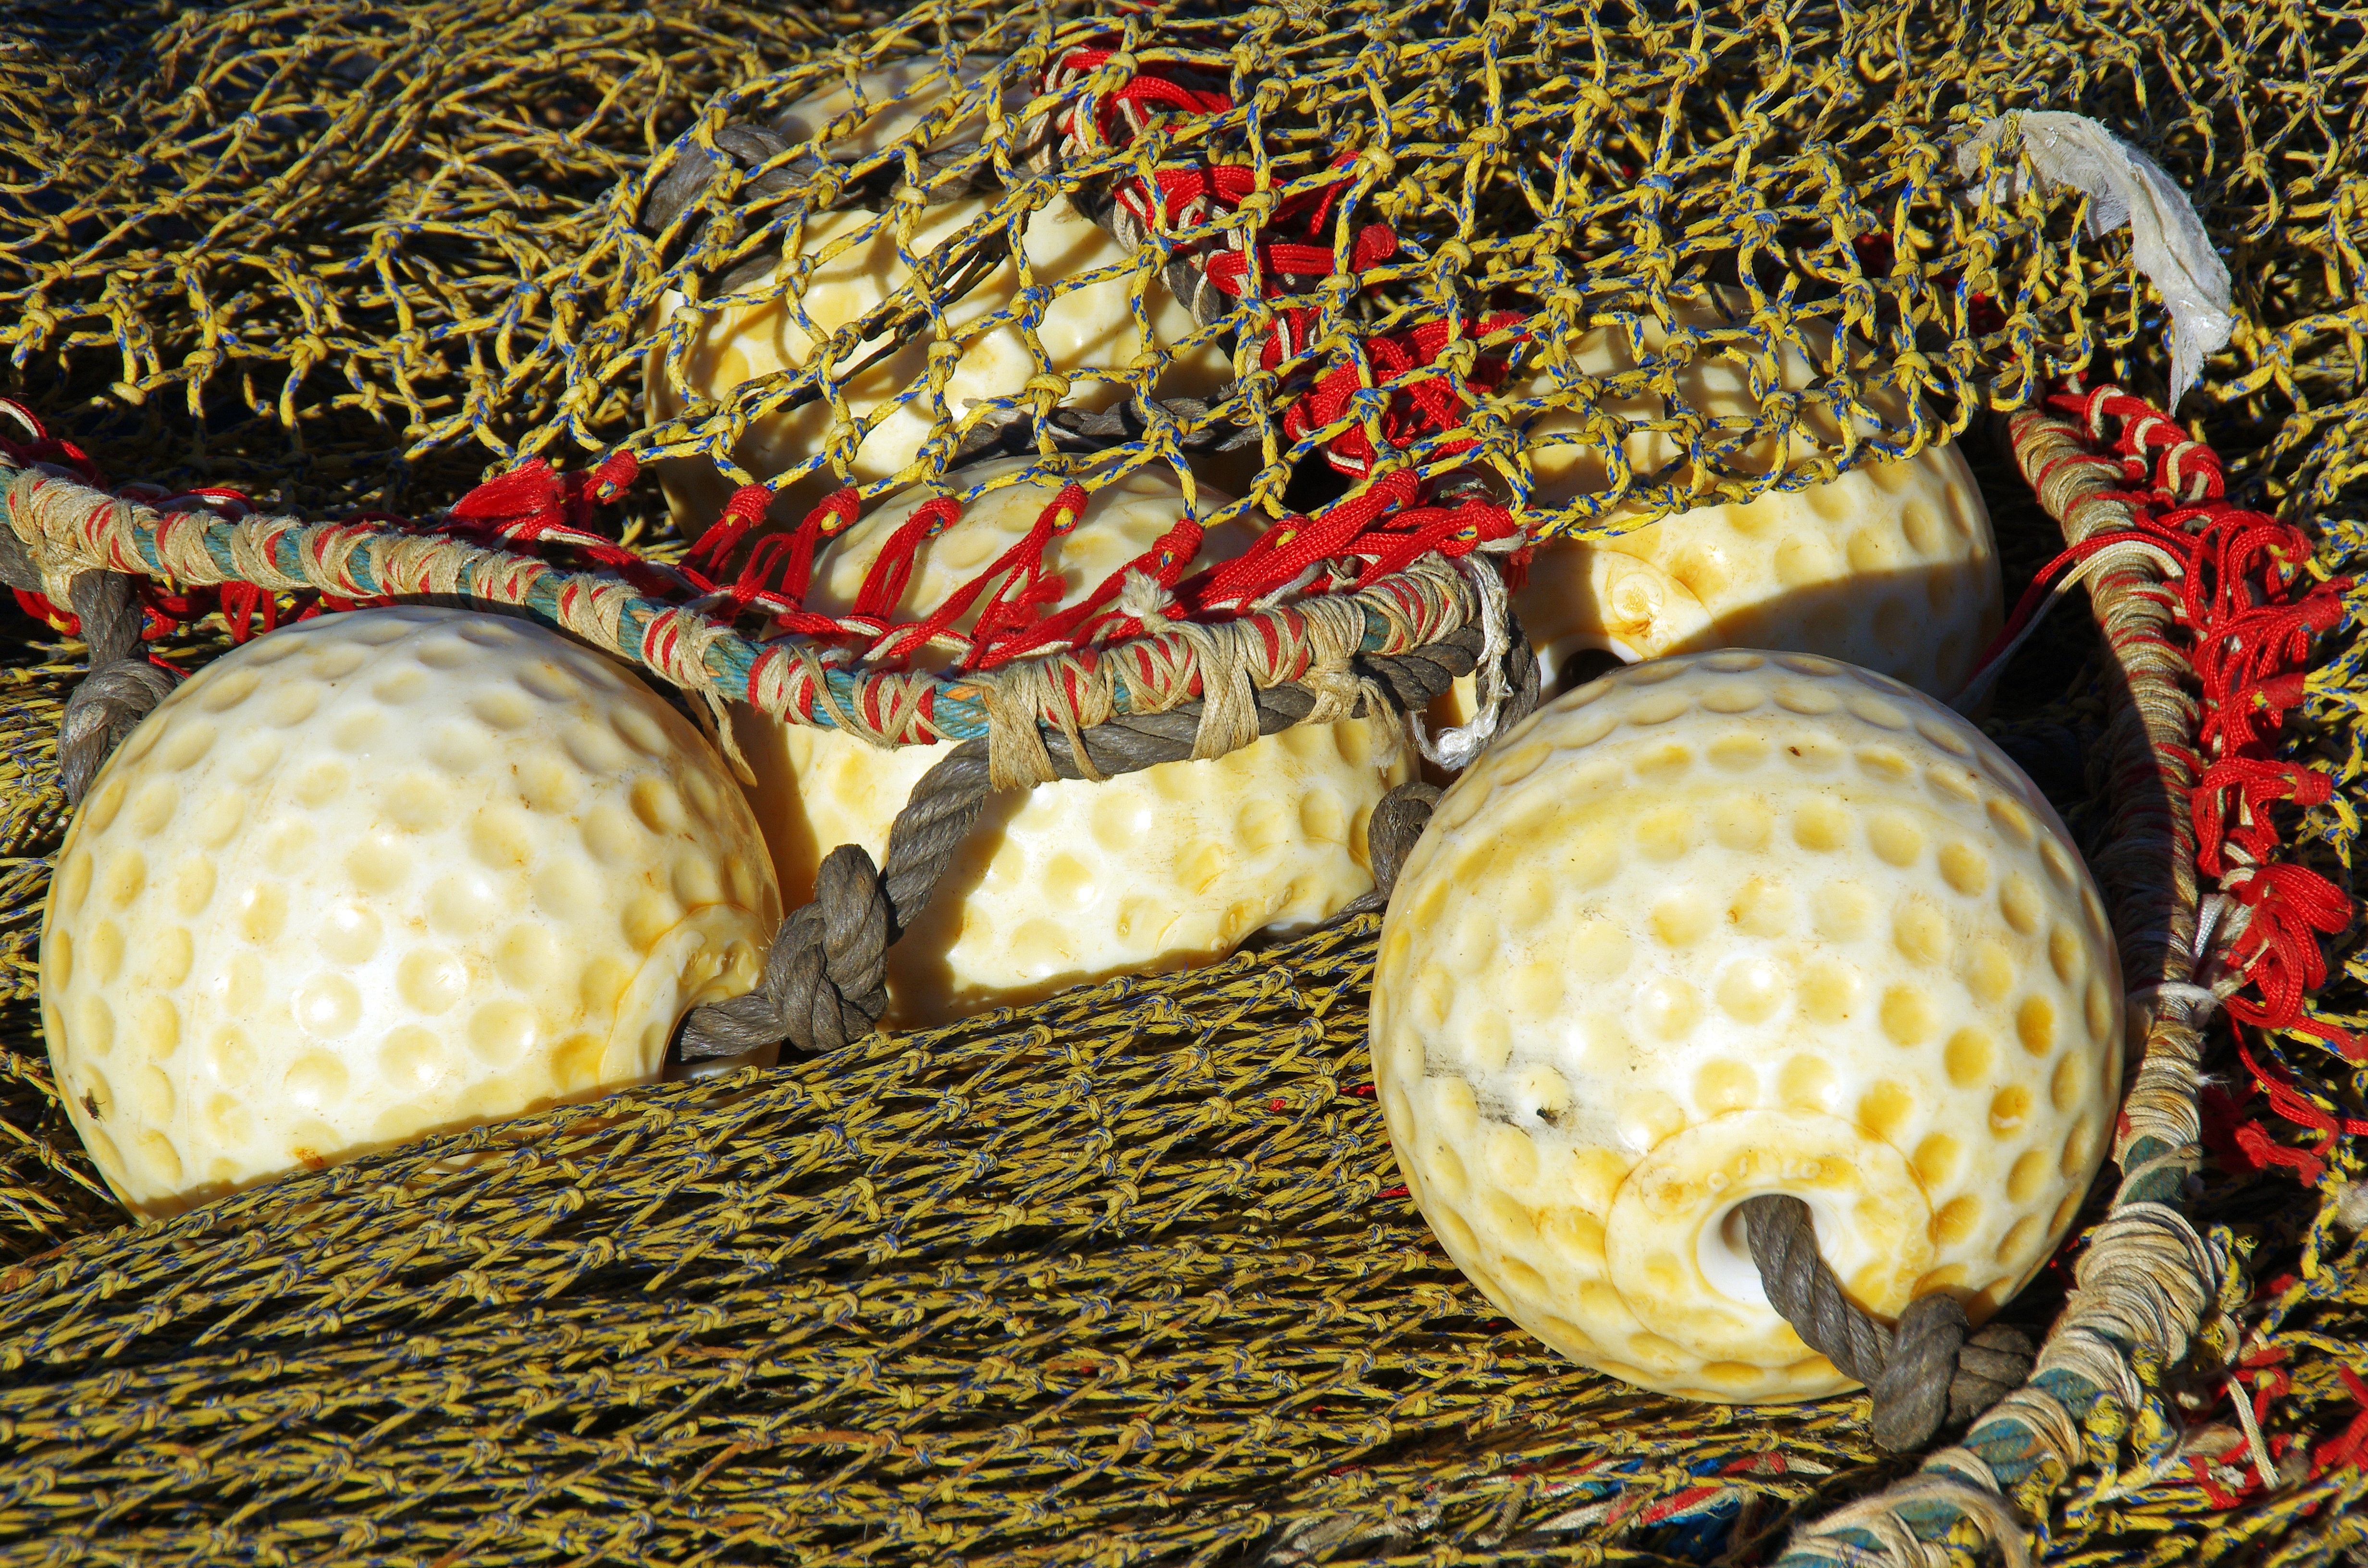
rope, leaf, flower, pattern, dish, food, produce, fishing, autumn, port, reptile, yellow, cuisine, art, design, snake, netting, carving, maritime, marin, fishing vessel, traditional fishing, bowls, basque country, fishing nets, fisherman boat, st jean de luz